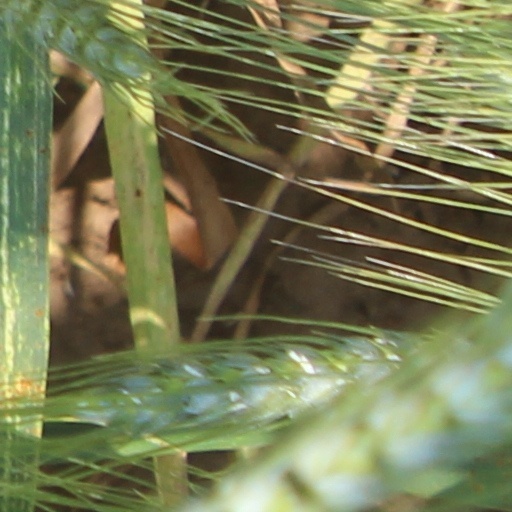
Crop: wheat